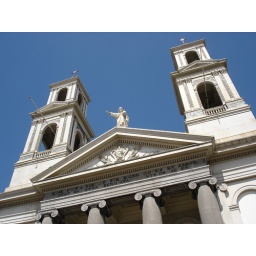
Couldn't see the blue sky in HK now...